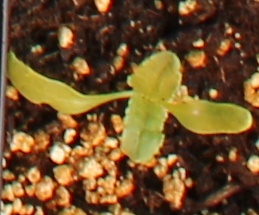
Label: Sugar beet